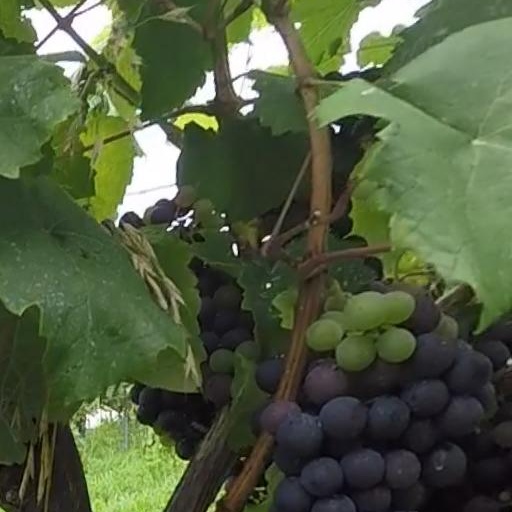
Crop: grape